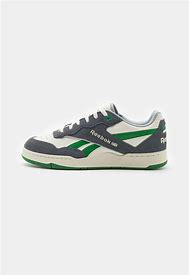
Brand: Reebok
Model: BB 4000 Ii